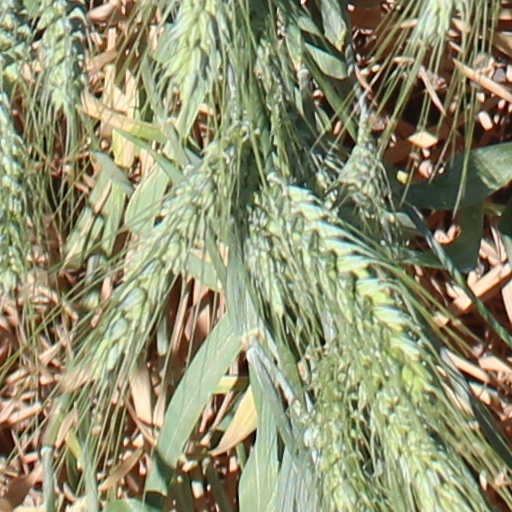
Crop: wheat